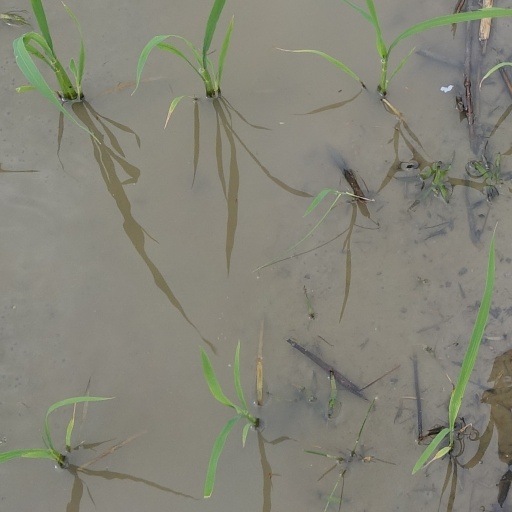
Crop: rice